St Austell River

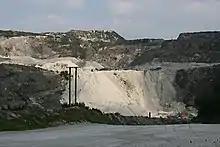
Gunheath china clay pit

The river has two main tributaries, the first of which begins several hundred metres south of Hensbarrow Beacon at and heads south-east past the southern edge of Gunheath china clay pit. At Carthew, the river heads south and passes Ruddlemoor and Trethowel in the Trenance Valley, where several mills and blowing houses made use of the river. This is a steep-sided V-shaped valley carved through granite. A number of very minor tributaries enter this section, including springs and adits/levels at Gunheath, Lansalson, and Bojea. At the end of the Trenance Valley the river passes under the Cornish Main Line railway and enters St Austell.